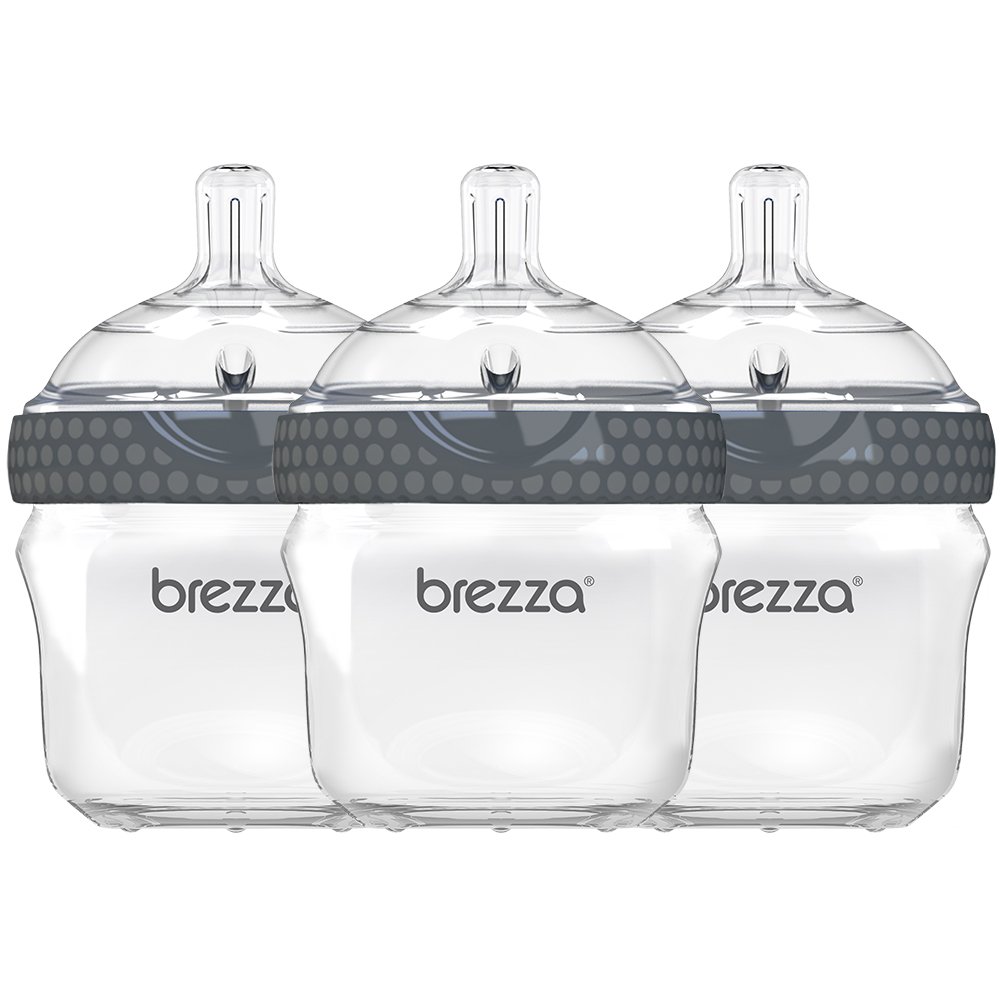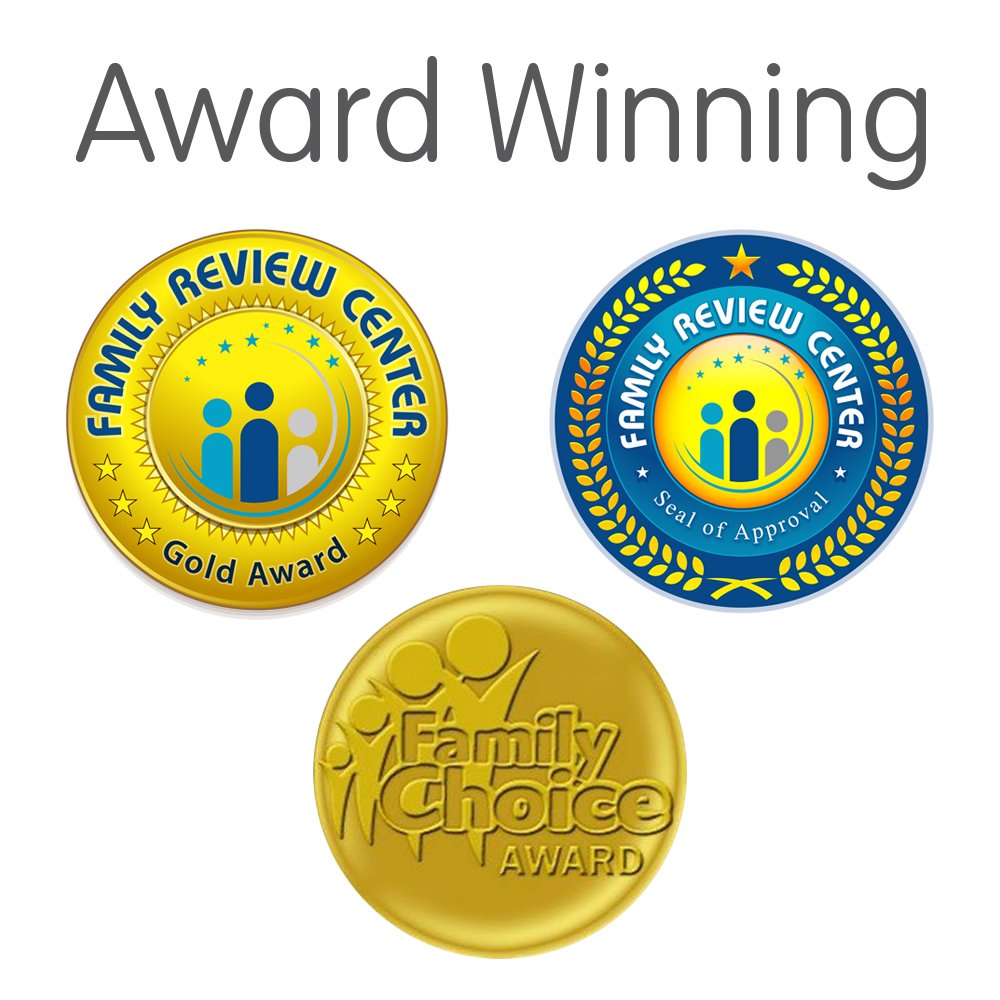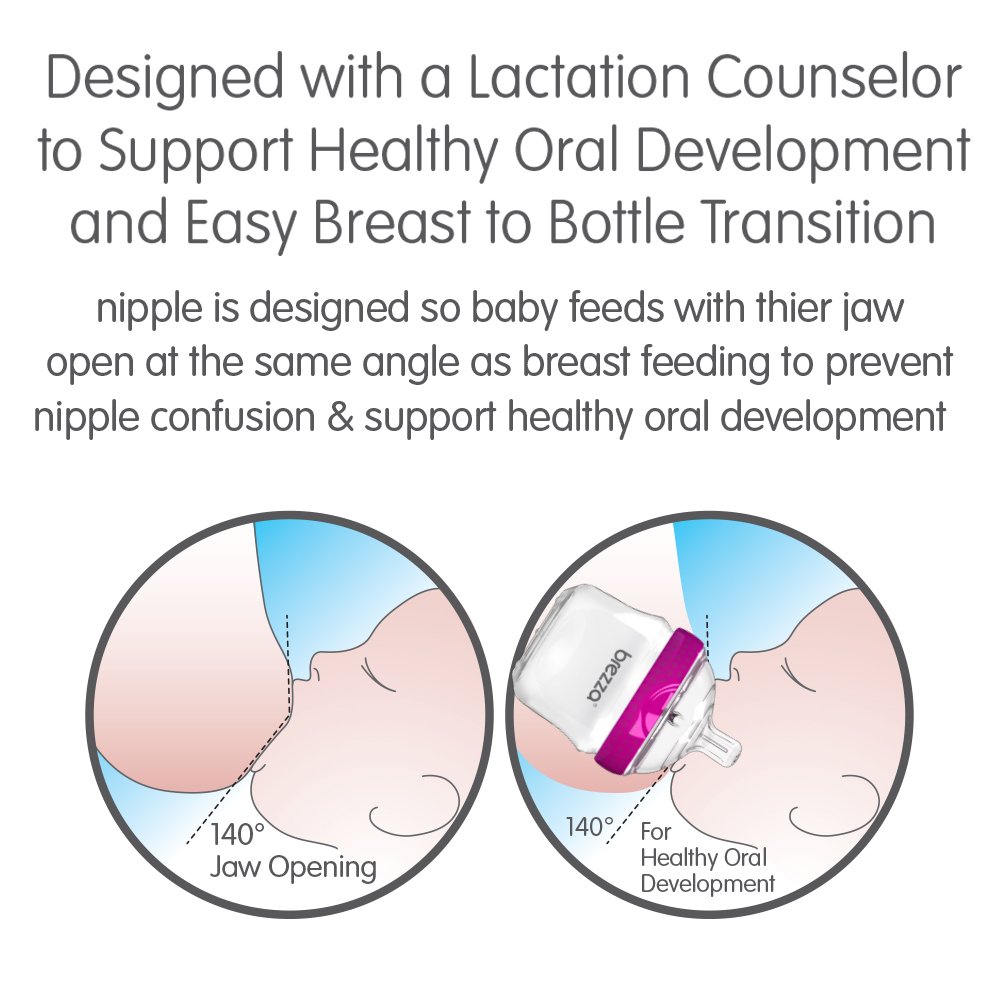
Baby Brezza Two Piece Natural Baby Bottle with Lid - Ergonomic, Wide Neck Design Makes it The Easiest to Clean - Modern Look - Anti-Colic - BPA Free Plastic - Grey – 5oz – 3 Bottles
Category: Baby
Baby Brezza Natural Bottles are a breeze to feed & clean. With only 2 parts and an ultra-wide mouth, they are the only natural bottle that's easy to clean & assemble. Your baby can easily transition between breast & bottle with its wide, breast-like nipple. Each nipple features the TruFlo Anti-Colic System so your baby swallows milk, not air. BPA-FREE. Available in four trendy colors (charcoal gray, white, blue and pink). You and your baby will love them!Please update the product description paragraph on all listings to match what is submitted in the product description field with this form: Baby Brezza Natural Bottles are a breeze to feed & clean. With only 2 parts and an ultra-wide mouth, they are the only natural bottle that's easy to clean & assemble. Your baby can easily transition between breast & bottle with its wide, breast-like nipple. Each nipple features the TruFlo Anti-Colic System so your baby swallows milk, not air. BPA-FREE. Available in four trendy colors (charcoal gray, white, blue and pink). You and your baby will love them!
Features: Only Natural Bottle That’s a Breeze to Feed and Clean | EASIEST TO CLEAN: Only Two Parts and Ultra-Wide Design. No Brush Required | WIDE, BREAST LIKE NIPPLE: For Easy Transition Between Breast and Bottle | TRUFLO ANTI-COLIC SYSTEM: Built-in to Each Nipple so Your Baby Swallows Milk, not Air | 2-PIECE DESIGN: Unique 2-Piece Design Saves you Up to 10 Hours Per Year in Cleaning and Assembly | ALL YOU NEED: 5oz Bottles Come with Slow Flow Nipples and Leak-Proof Cap | BPA-FREE: Each Bottle is BPA-FREE and Comes With a Leak Proof Cap